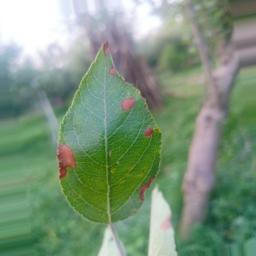
Label: Alternaria